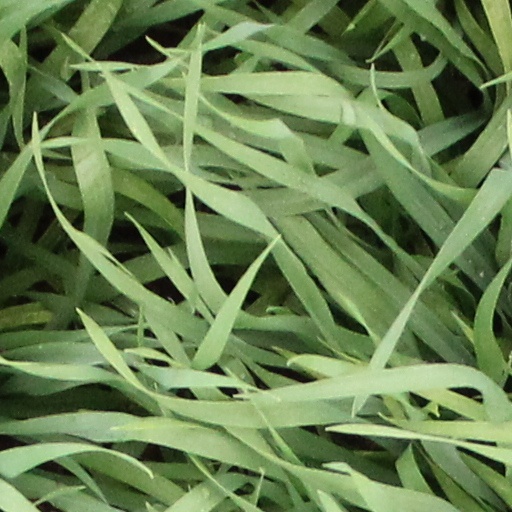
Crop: wheat